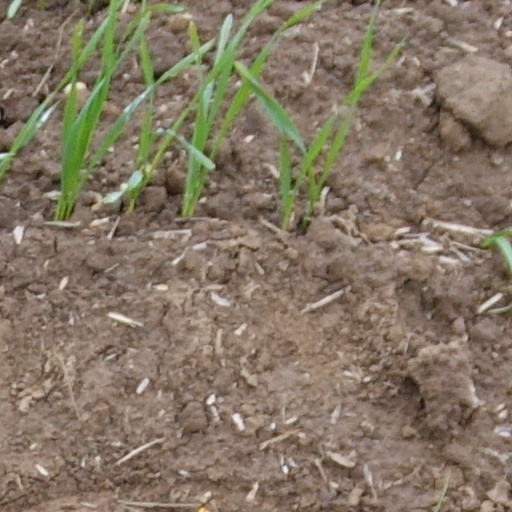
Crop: wheat